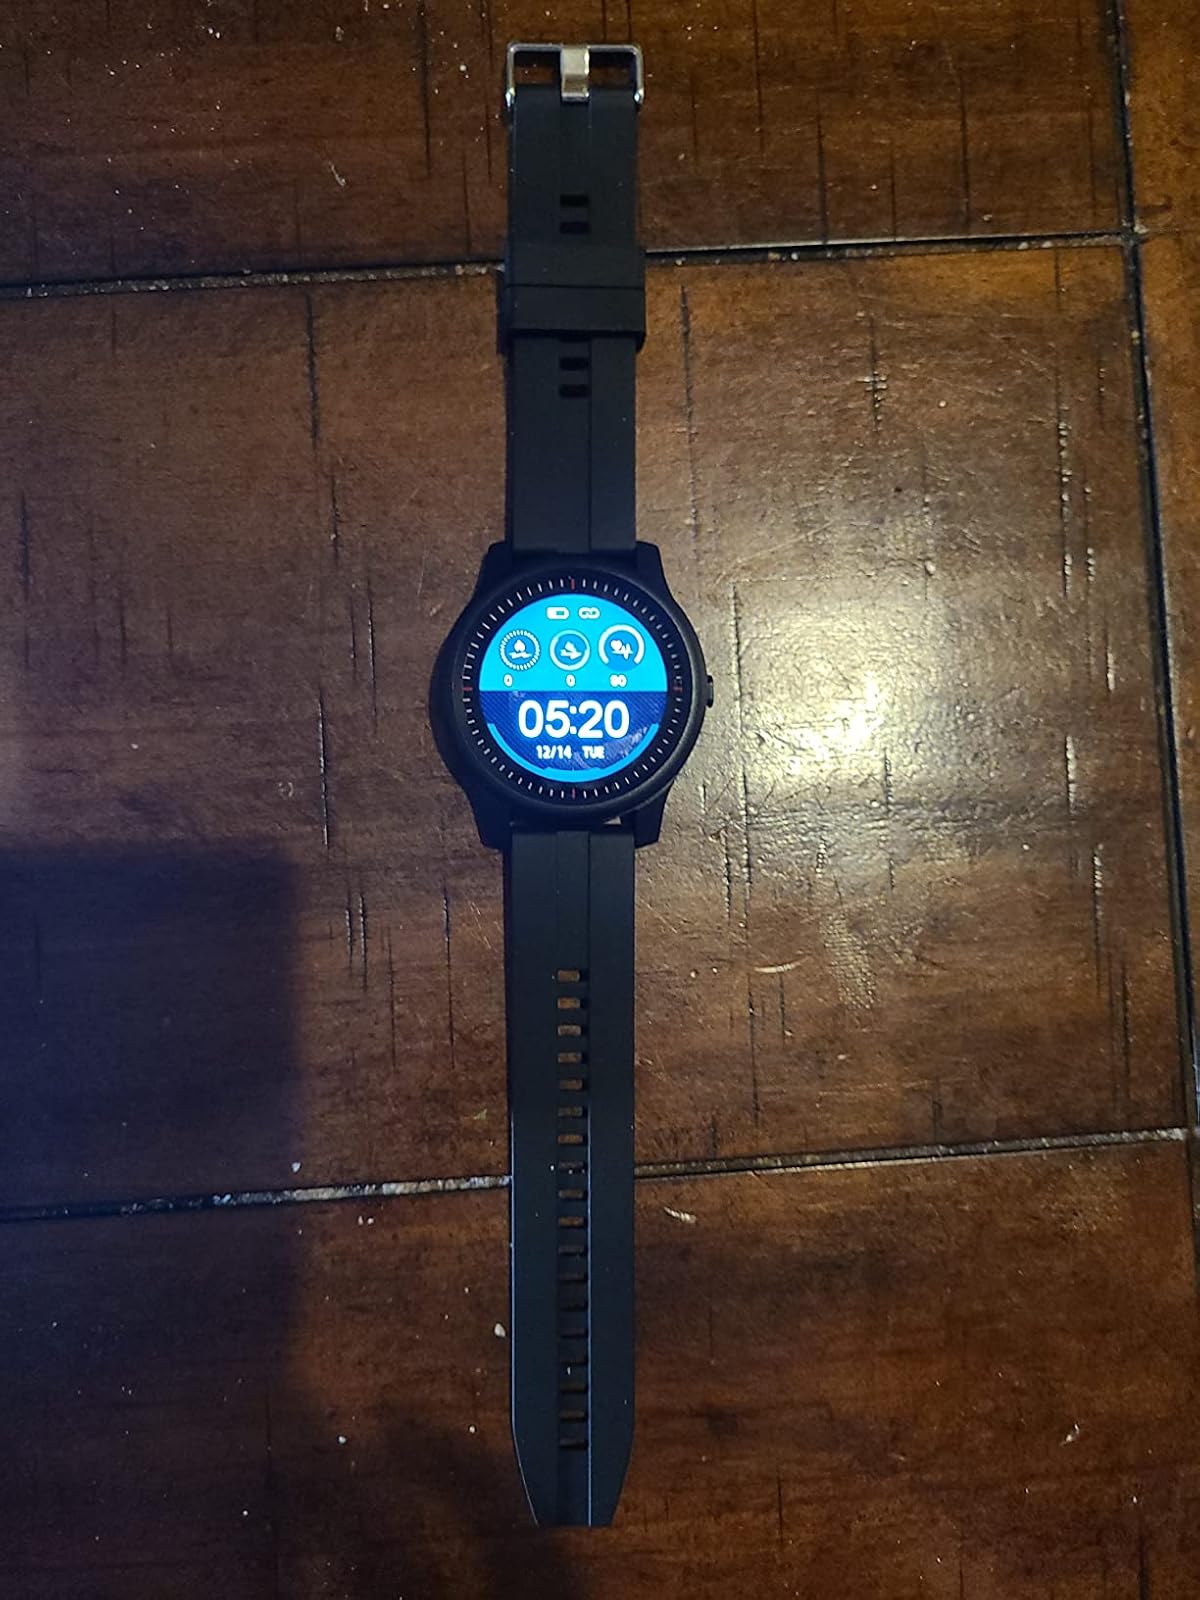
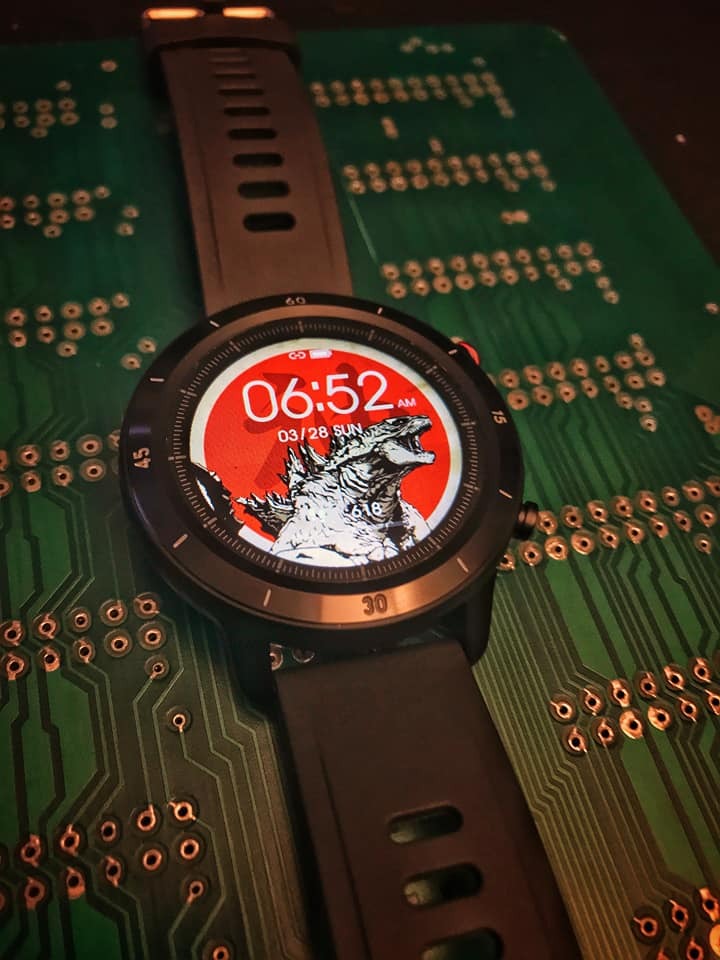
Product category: smartwatch
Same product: no